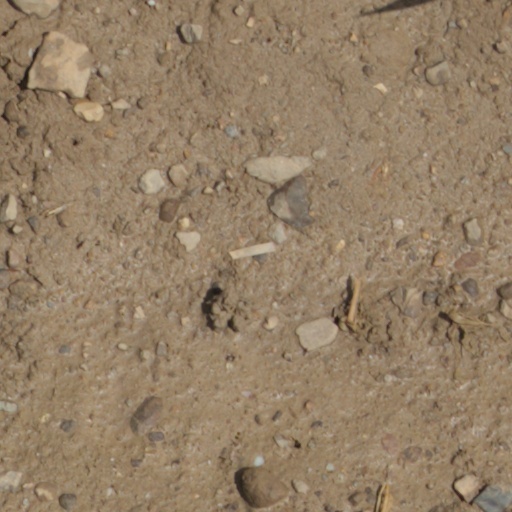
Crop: wheat